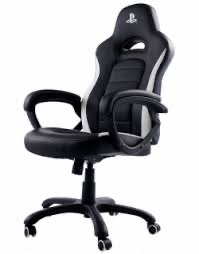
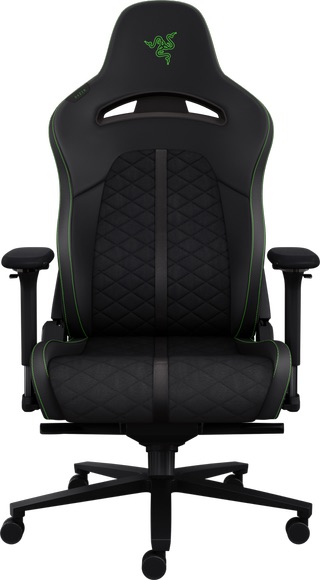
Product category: items_chair
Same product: no